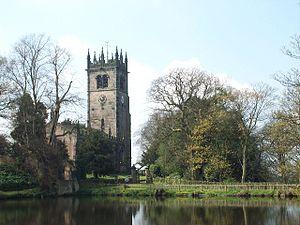
Gawsworth est une localité anglaise située dans le comté de Cheshire.